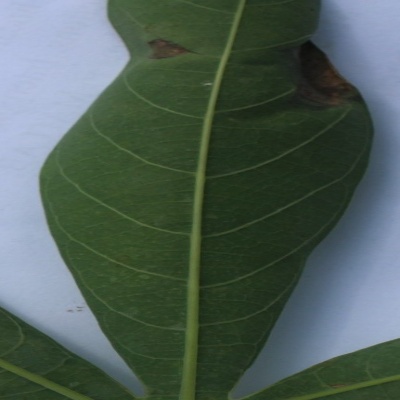
Crop: Cassava
Condition: bacterial blight